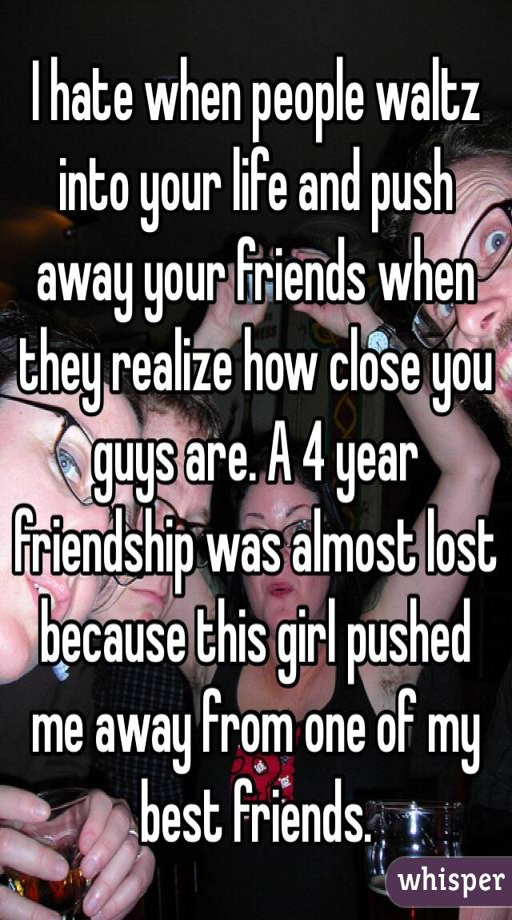
i hate when people waltz into your life and push away your friends when they realize how close you guys are .